Colorado Buffaloes

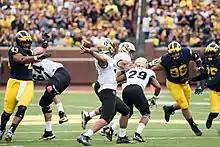
Quarterback Sefo Liufau passing at Michigan in 2016

The Colorado football program is 16th on the all-time NCAA Division I win list and 22nd in all-time winning percentage (.614). Since Folsom Field was built in 1924, the Buffaloes have been at home. The Nebraska game in 2006 was CU's 1100th football game. Bill McCartney is the most famous head coach, leading Colorado to its only national championship in 1990. Current head coach Deion Sanders was approved by the university's board of regents in December 2022.